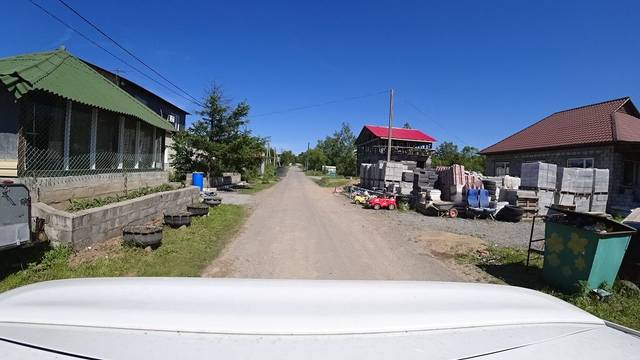
Region: Russia
Coordinates: 48.556, 135.187